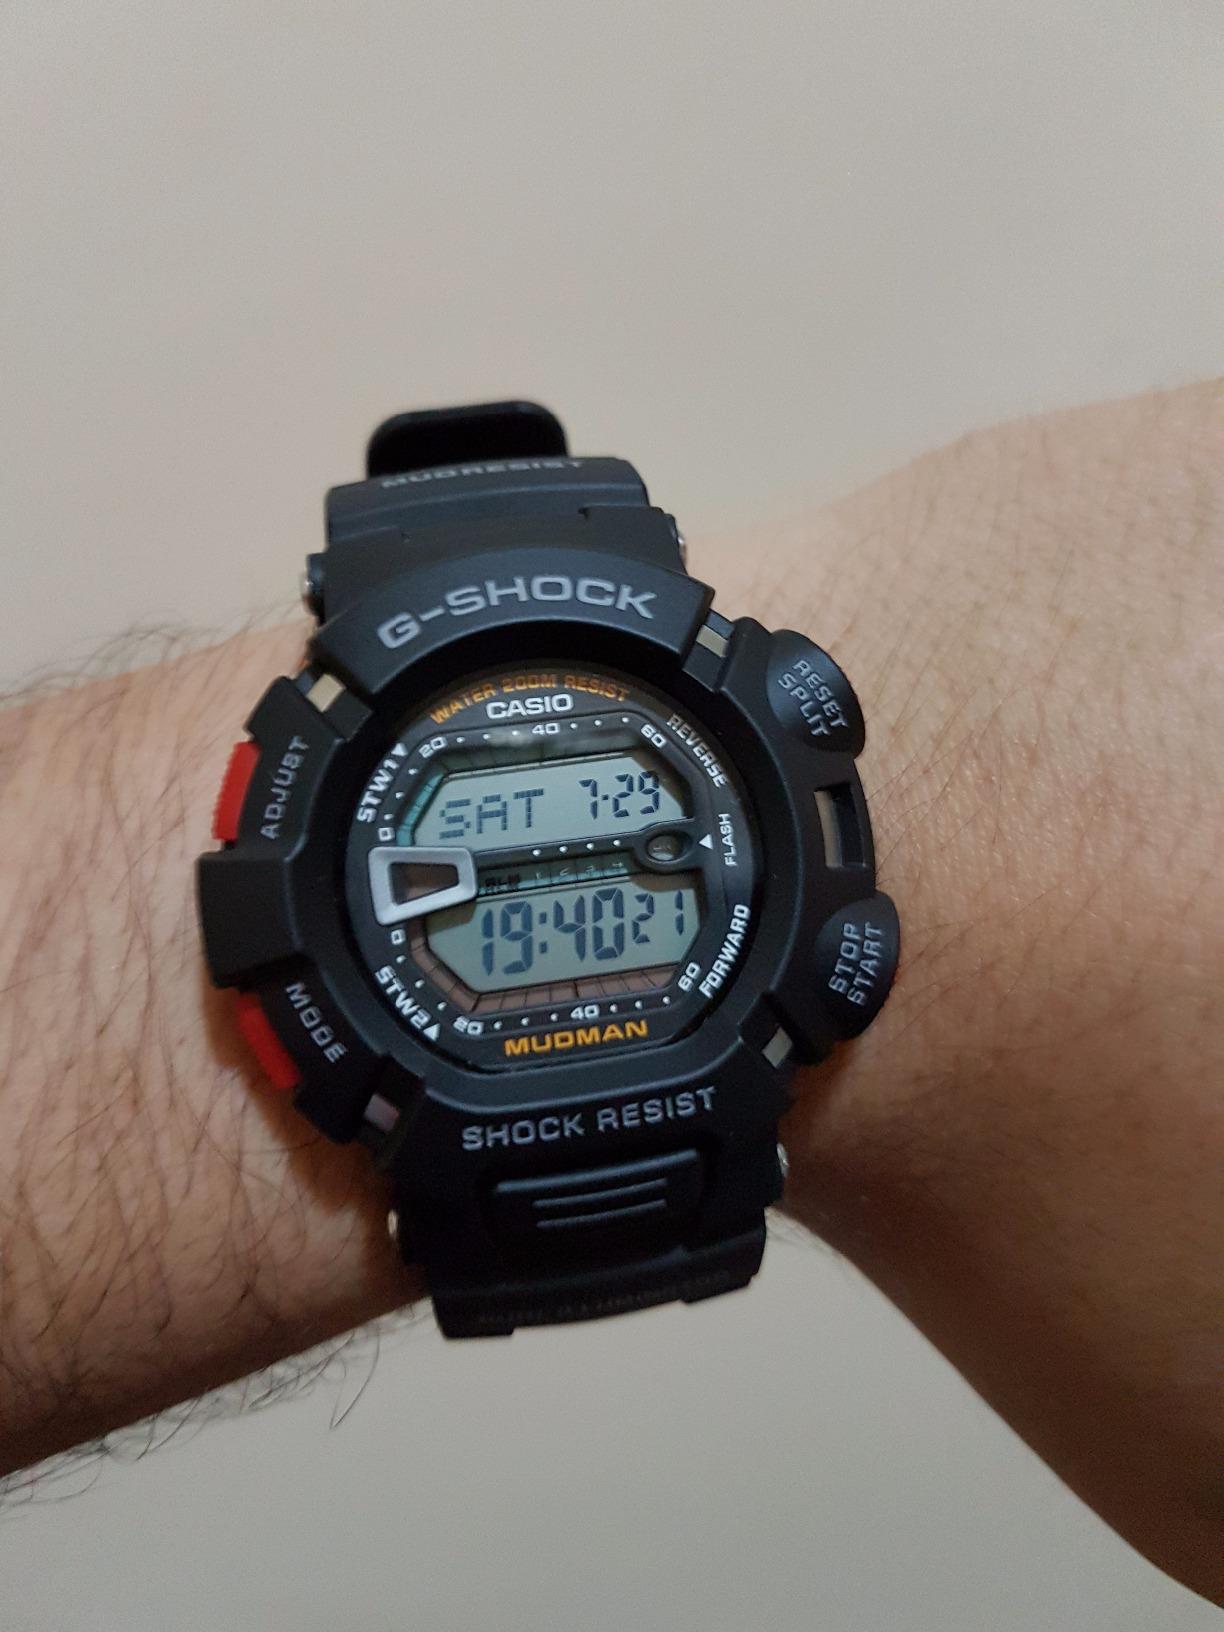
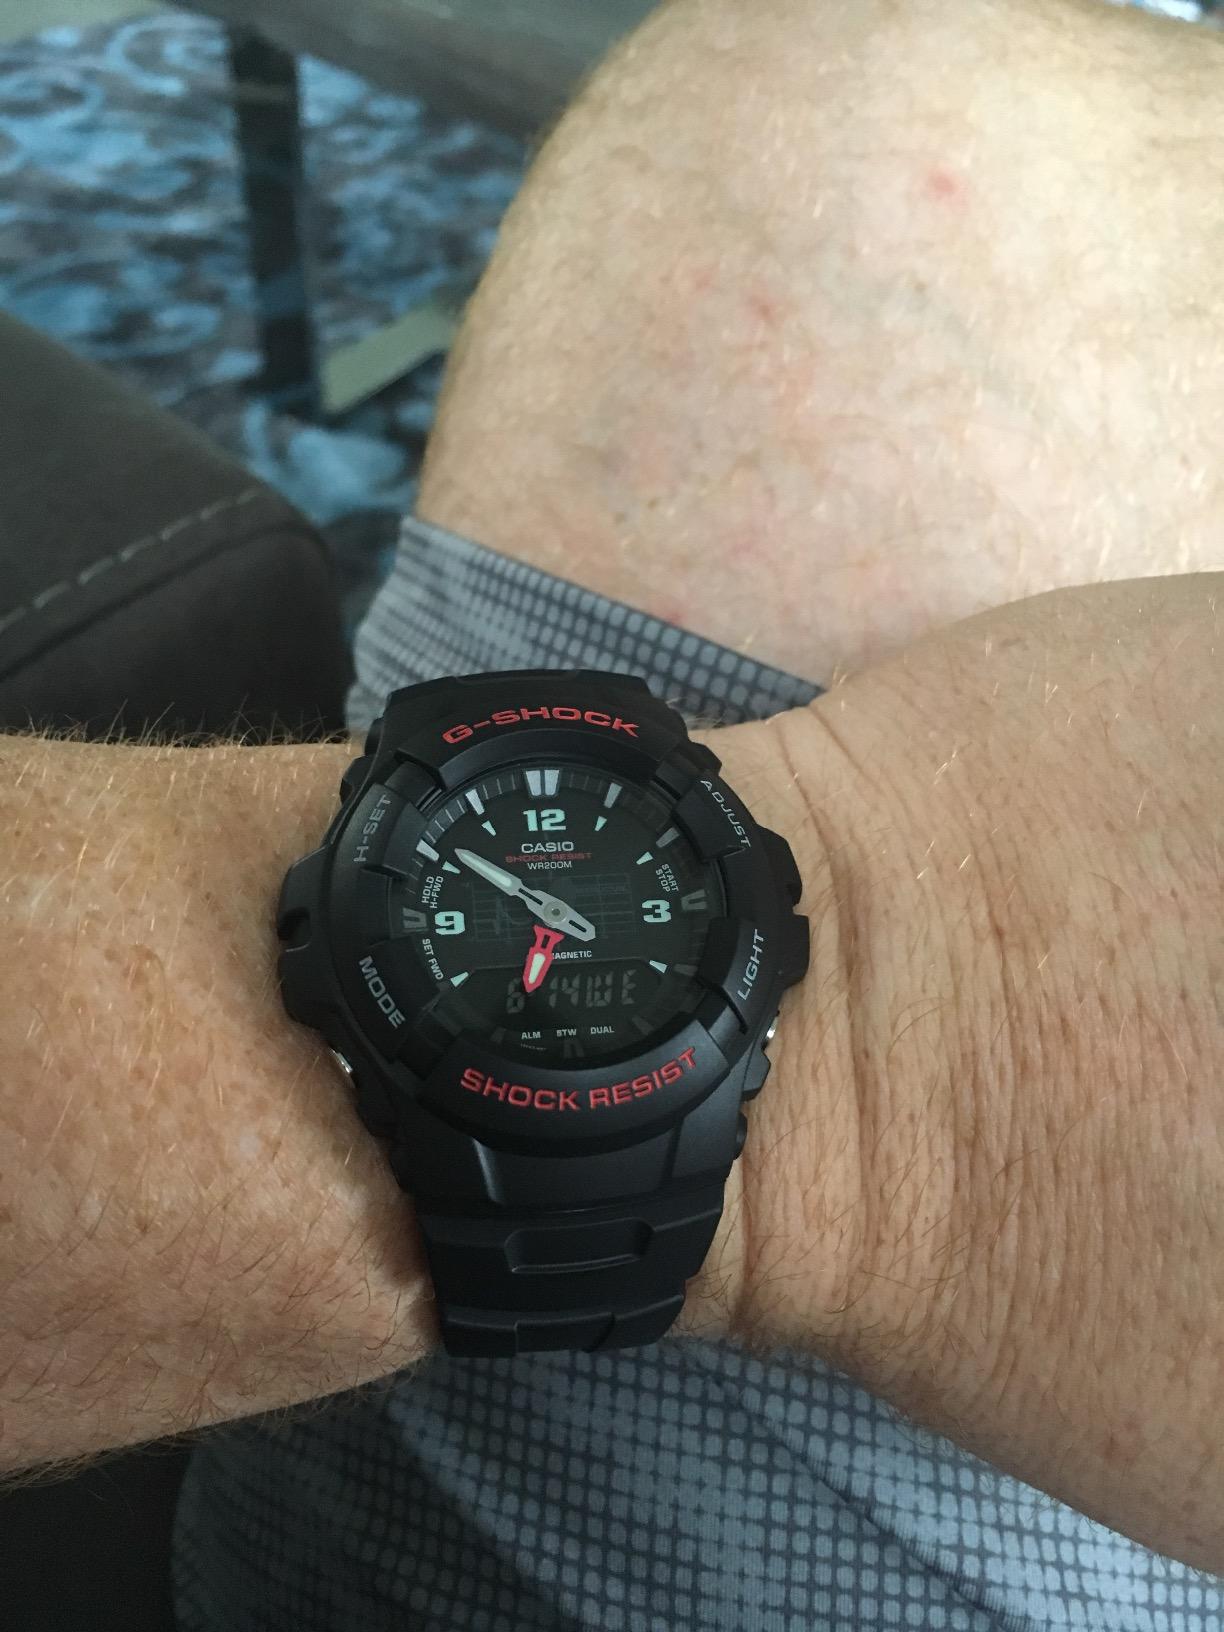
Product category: accessories_watch
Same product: no